Eduard Brunner

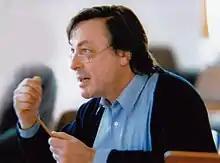
Eduard Brunner

Eduard Brunner (14 July 1939 – 27 April 2017) was a classical clarinetist. He began his musical education in Basel (Switzerland) where he was born, continuing his studies at the Paris Conservatoire with Louis Cahuzac. For thirty years he was the first Clarinet of the Munich's Bavarian Radio Symphony Orchestra and later he was Professor of Clarinet and Chamber Music at the Hochschule für Musik und Darstellende Kunst in Saarbrücken (Germany).